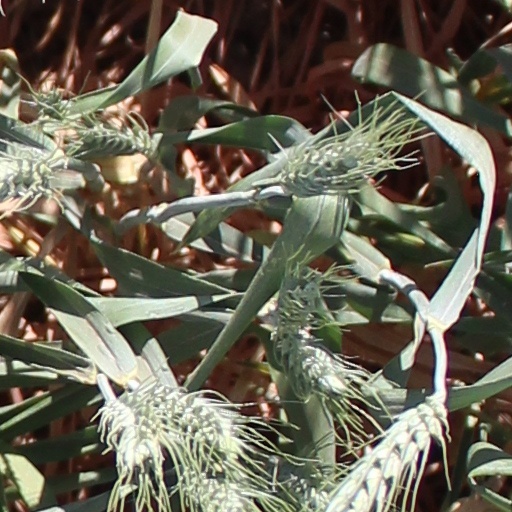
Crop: wheat